History of Palestinian journalism

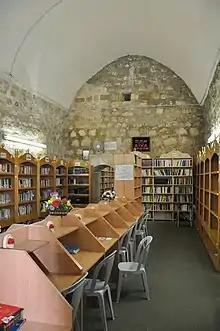
Interior of al-Khutniyya Library, part of the al-Aqsa Library system

The first Arabic-language newspaper in Palestine was a gazette called "Al-Quds Al-Sharif" established in 1876, written in Arabic and Ottoman Turkish and edited by Sheikh Ali Rimawi and ‘Abd al-Salam Kamal respectively. It closed shortly after and reopened in 1903. Arabic periodicals only reappeared in Palestine following the 1908 Young Turk Revolution, which lifted press censorship in the empire. About fifteen publications emerged in that year, and another twenty were published before the onset of World War I in 1914. Nearly another 180 were published during the British Mandate for Palestine (1920–1948). However, launching newspapers was easier than sustaining them, as most of these periodicals lasted for a short period of time, especially considering the competition with high quality periodicals from Beirut and Cairo, such as the Egyptian "Al-Ahram" ("The Pyramids").